HNLMS O 24

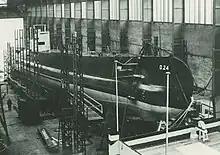
"O 24" under construction in March 1940 at "Rotterdamsche Droogdok Maatschappij" (RDM).

The submarine was laid down on 12 November 1937 as "K XXIV" at the "Rotterdamsche Droogdok Maatschappij" (RDM) shipyard in Rotterdam. During construction she was renamed "O 24", and was finally launched on 18 March 1940. Following the German invasion of 10 May 1940, "O 24" was hastily commissioned, still incomplete, and sailed for England on 13 May, to be finally completed at the Thornycroft shipyard at Southampton.